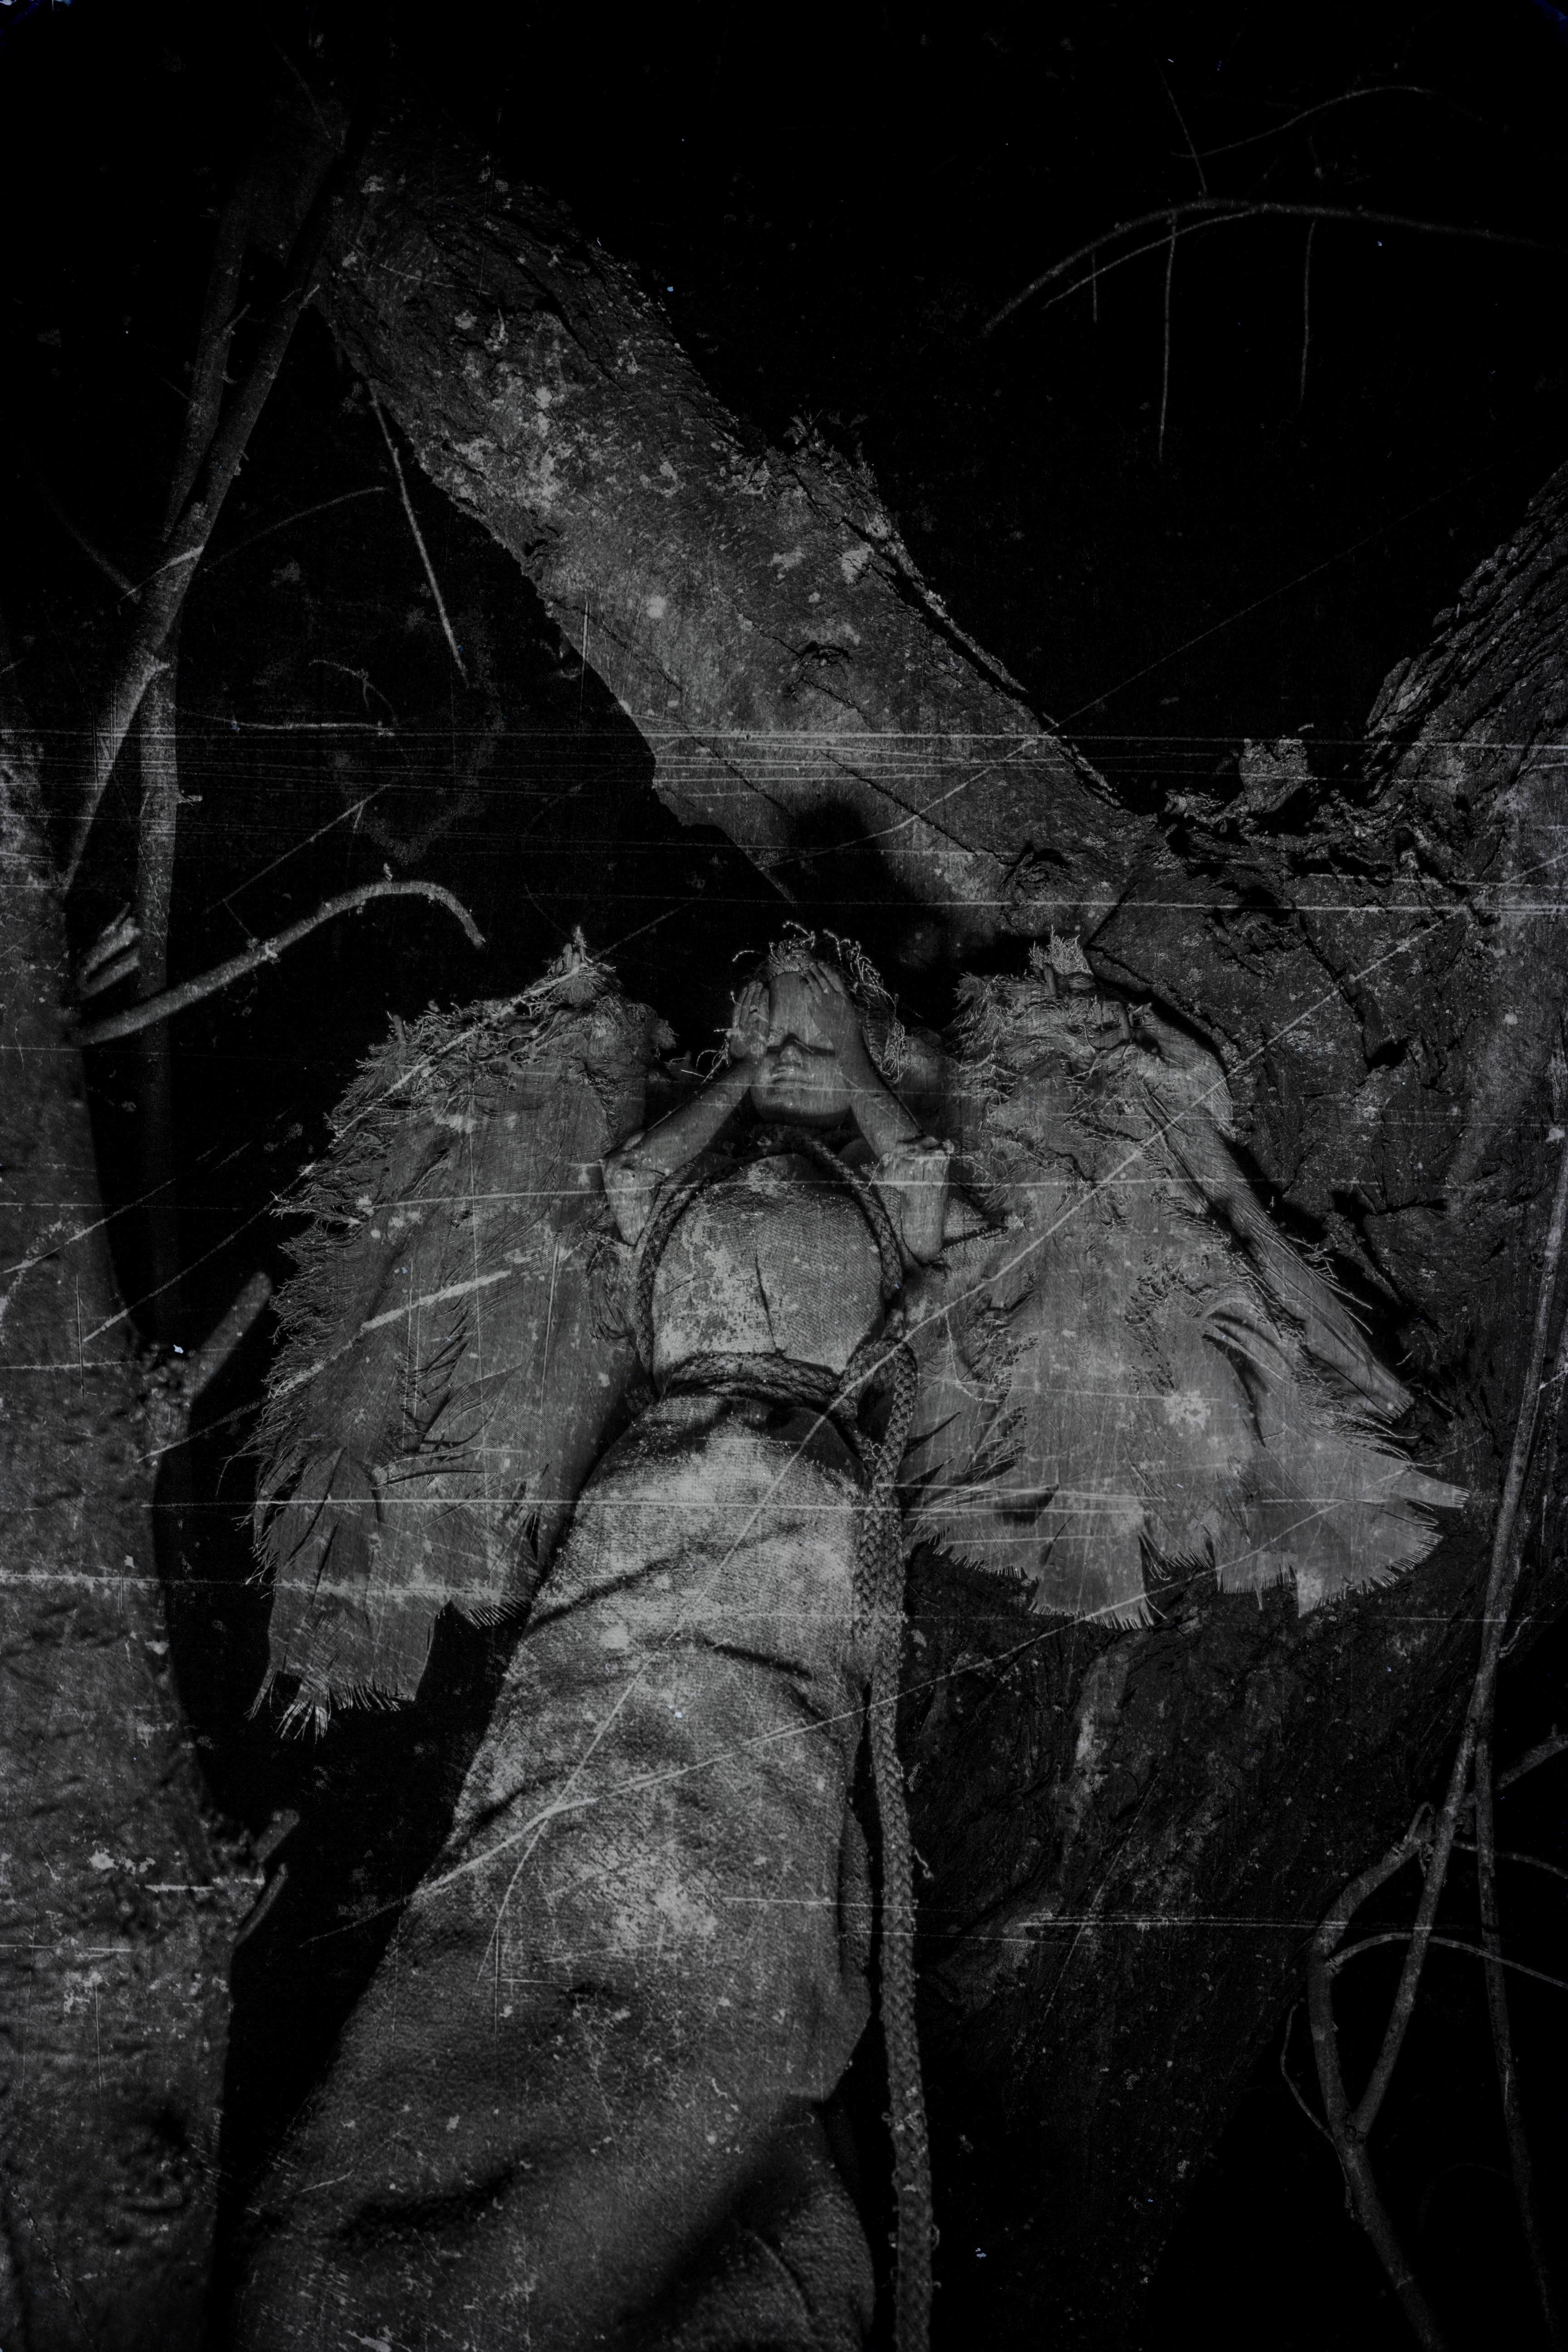
tree, rock, black and white, photography, formation, canon, darkness, black, monochrome, doll, angel, who, 60d, 1740, doctor, bbc, blink, weeping, angyal, sr, monochrome photography